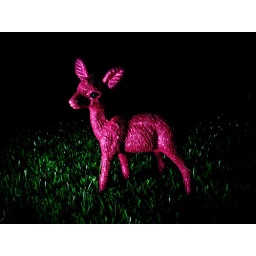
pink glitter deer in headlights on fake grass